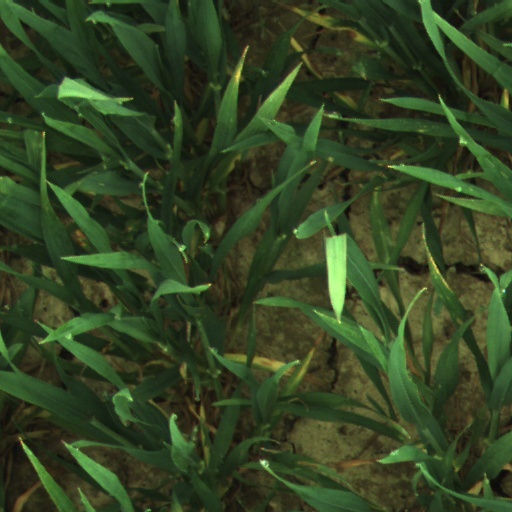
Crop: wheat